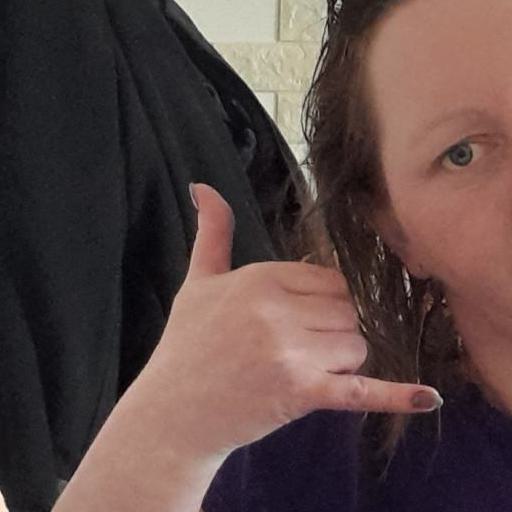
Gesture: call